Cecilia Dazzi

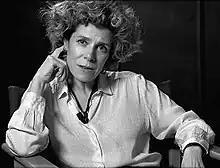
Dazzi appears for the UNHCR in 2022.

She made her film debut in 1987, in Ettore Scola's "The Family". After working as an assistant of Carmelo Bene, in 1989 she went to New York City to pursue acting courses under Herbert Bergof. Her breakout came with the TV-series "I ragazzi del muretto". In 1999 she won the David di Donatello for best supporting actress thanks to her performance in Cristina Comencini's "Matrimoni". In 2002 she won the Flaiano Prize for her performance in "I Am Emma".